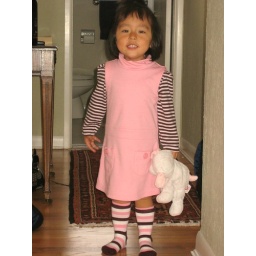
Kaia in her new pink dress